Dogon people

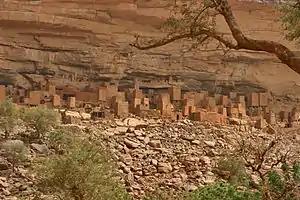
Dogon dwellings along the Bandiagara Escarpment.

The principal Dogon area is bisected by the Bandiagara Escarpment, a sandstone cliff of up to high, stretching about 150 km (90 miles). To the southeast of the cliff, the sandy Séno-Gondo Plains are found, and northwest of the cliff are the Bandiagara Highlands. Historically, Dogon villages were established in the Bandiagara area a thousand years ago because the people collectively refused to convert to Islam and retreated from areas controlled by Muslims.